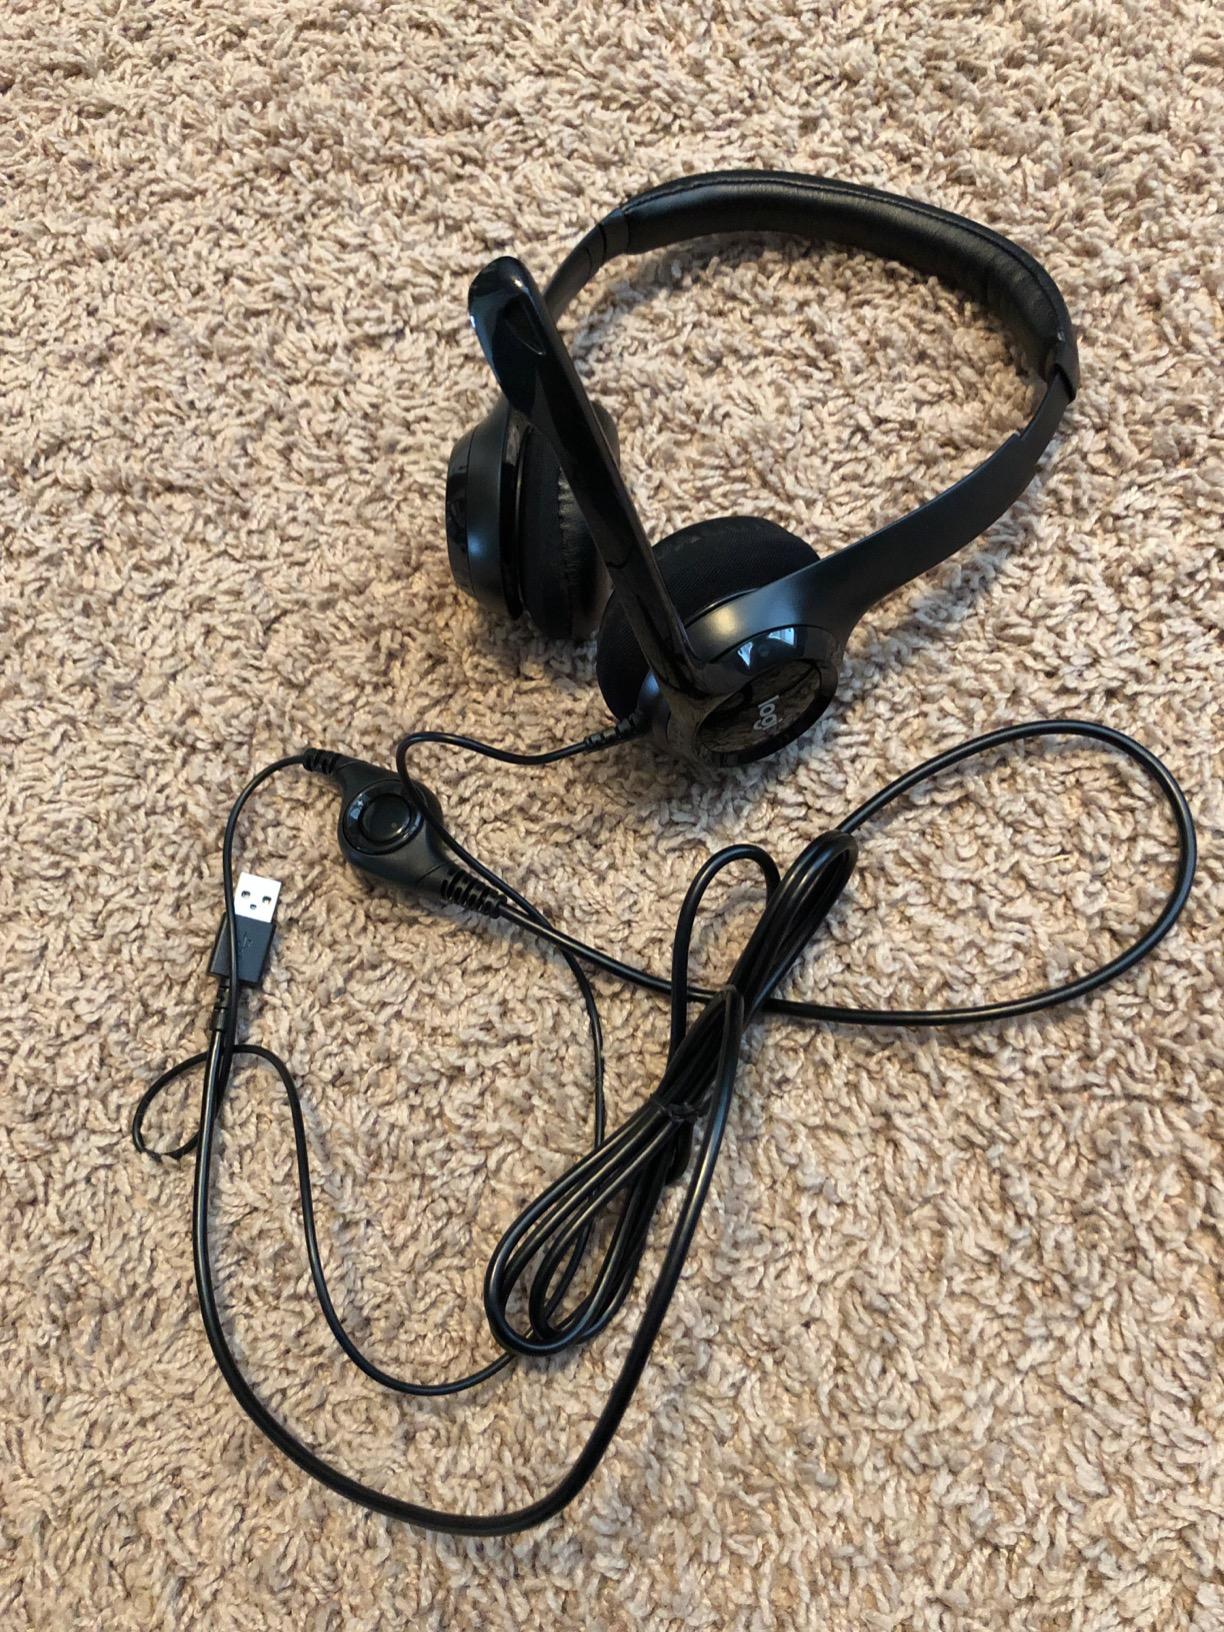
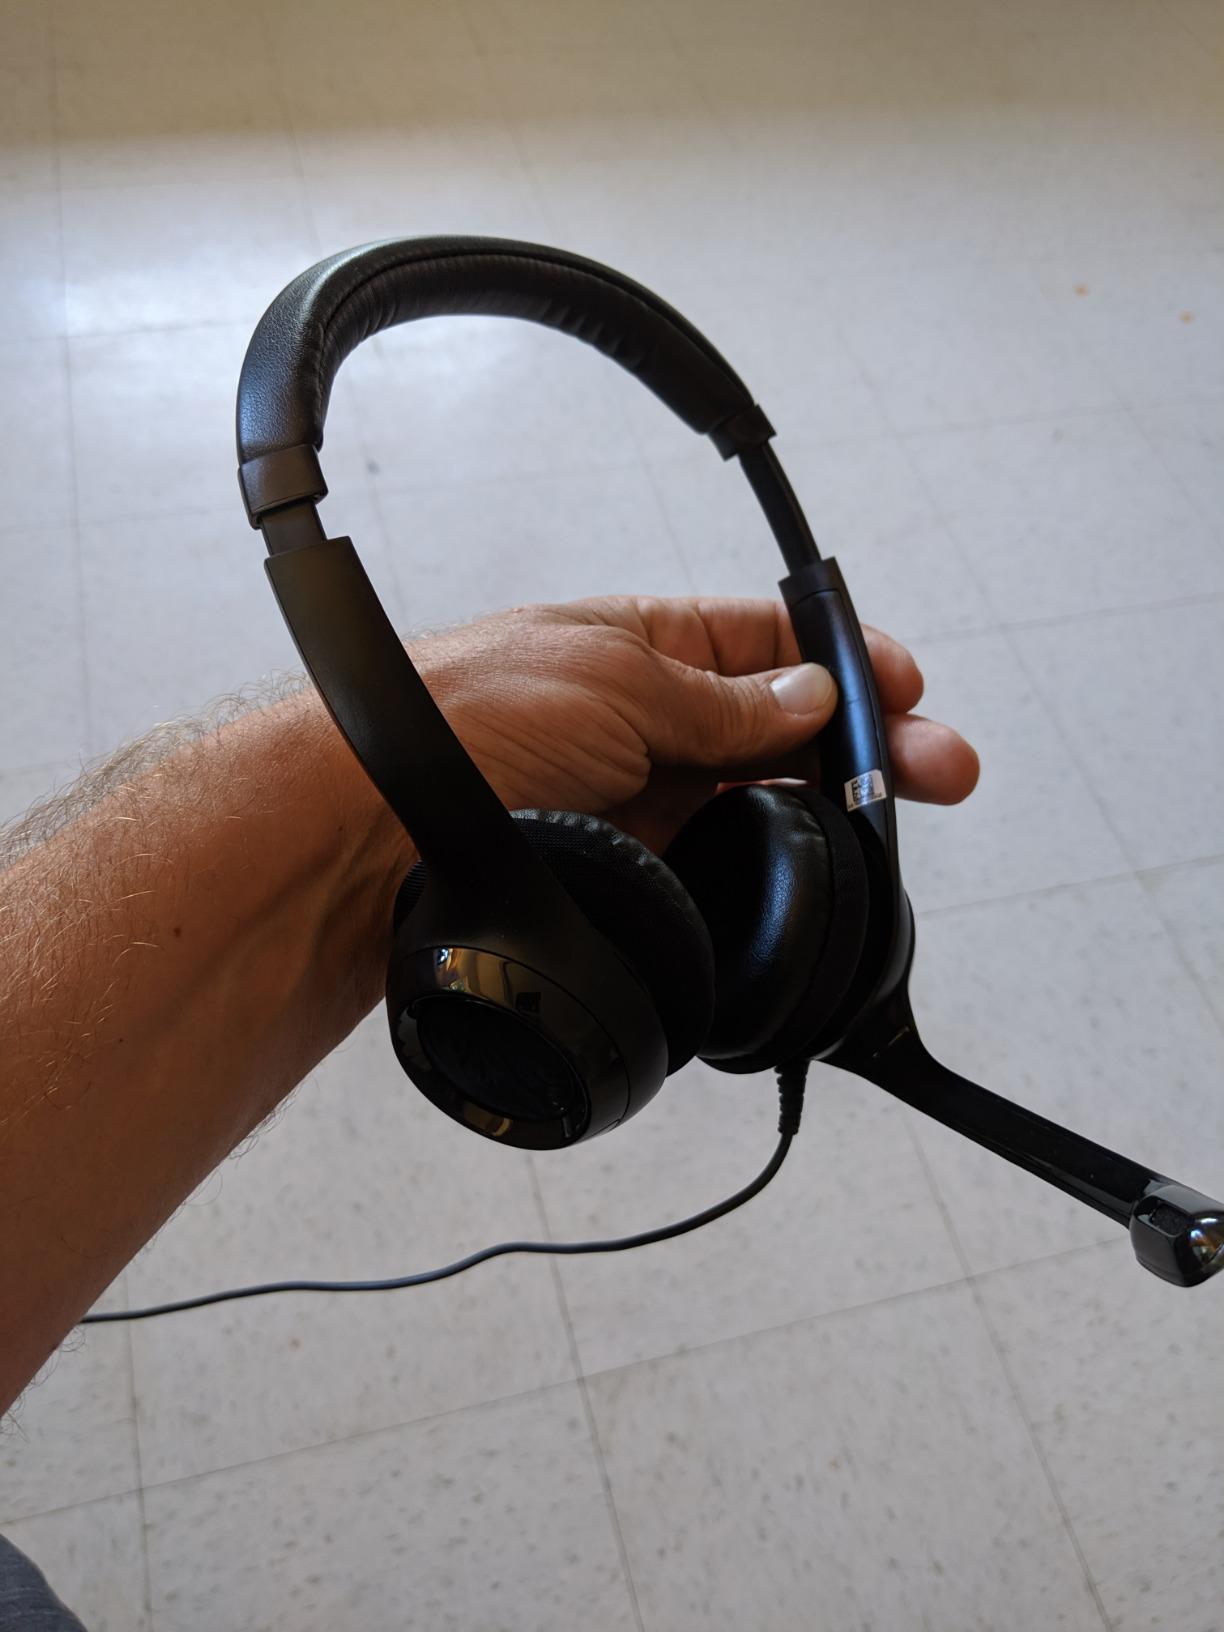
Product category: headphones
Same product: yes